Indo-Caribbean people

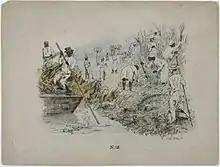
A 19th-century lithograph by Theodore Bray showing workers harvesting sugarcane on a Caribbean plantation; on the right is the European overseer.

Much like cotton, sugarcane plantations motivated large-scale near-enslavement and forced migrations in the 19th and early 20th century.